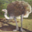
Label: bird